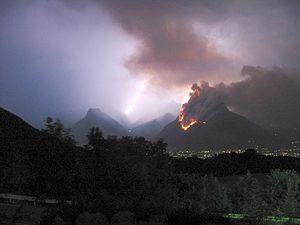
Le Néron en feu durant la canicule de 2003.
Quaix en Chartreuse est une commune française située dans le département de l'Isère en région Auvergne-Rhône-Alpes.
Le Néron est un sommet du département français de l'Isère culminant à 1 299 mètres d'altitude dans le massif de la Chartreuse, dans les Alpes. Parfois appelé Casque du Néron au XIXᵉ siècle en raison de sa forme, son nom signifierait littéralement « le noir » et n'a de rapport ni avec l'empereur romain ni avec l'existence d'un poste antique à vocation de vigie et de refuge dans sa partie méridionale. La montagne a la forme d'une coque de bateau renversée avec une arête principale orientée du nord au sud très prononcée et se compose essentiellement de calcaire urgonien. Son exposition lui vaut de posséder notamment une flore méditerranéenne, bien que celle-ci ait été fragilisée par l'incendie de l'été 2003 qui a ravagé toute sa partie supérieure. La montagne fait d'ailleurs partie du parc naturel régional de Chartreuse.